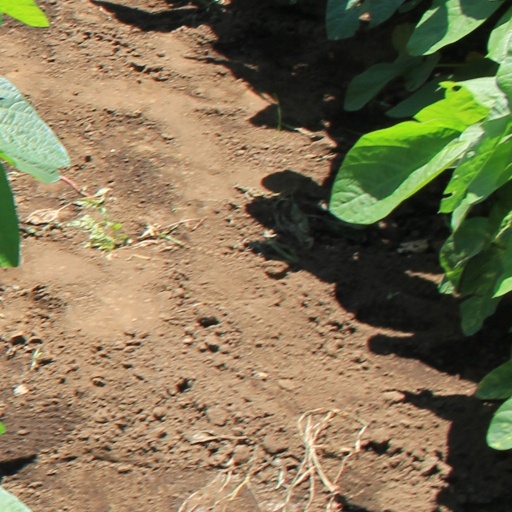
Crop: soybean